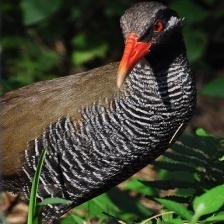
Species: OKINAWA RAIL
Scientific name: GALLIRALLUS OKINAWAE
ImageNet parent category: european_gallinule